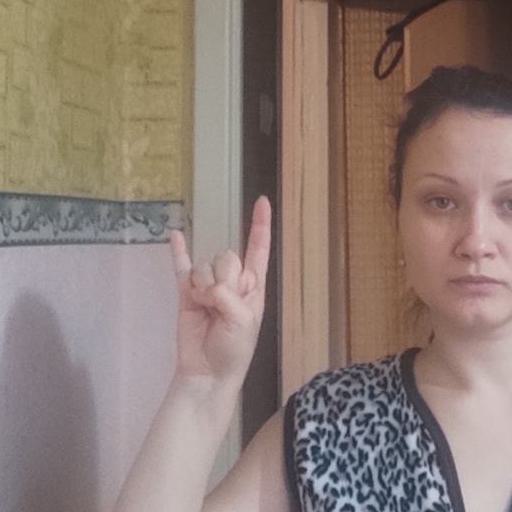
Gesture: rock